Pustki, Masovian Voivodeship

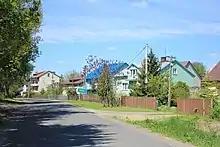

Pustki is a village in the administrative district of Gmina Siedlce, within Siedlce County, Masovian Voivodeship, in east-central Poland.